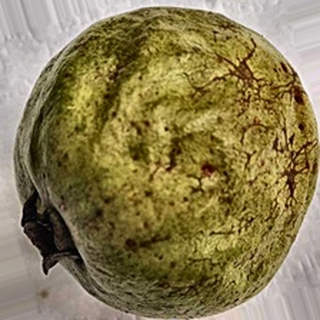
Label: guava_fruit_fly